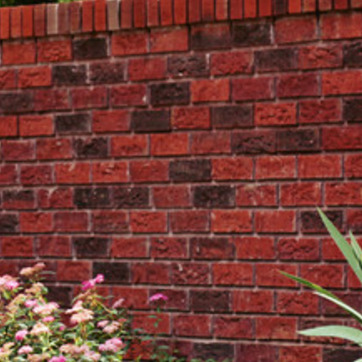
Material: brick